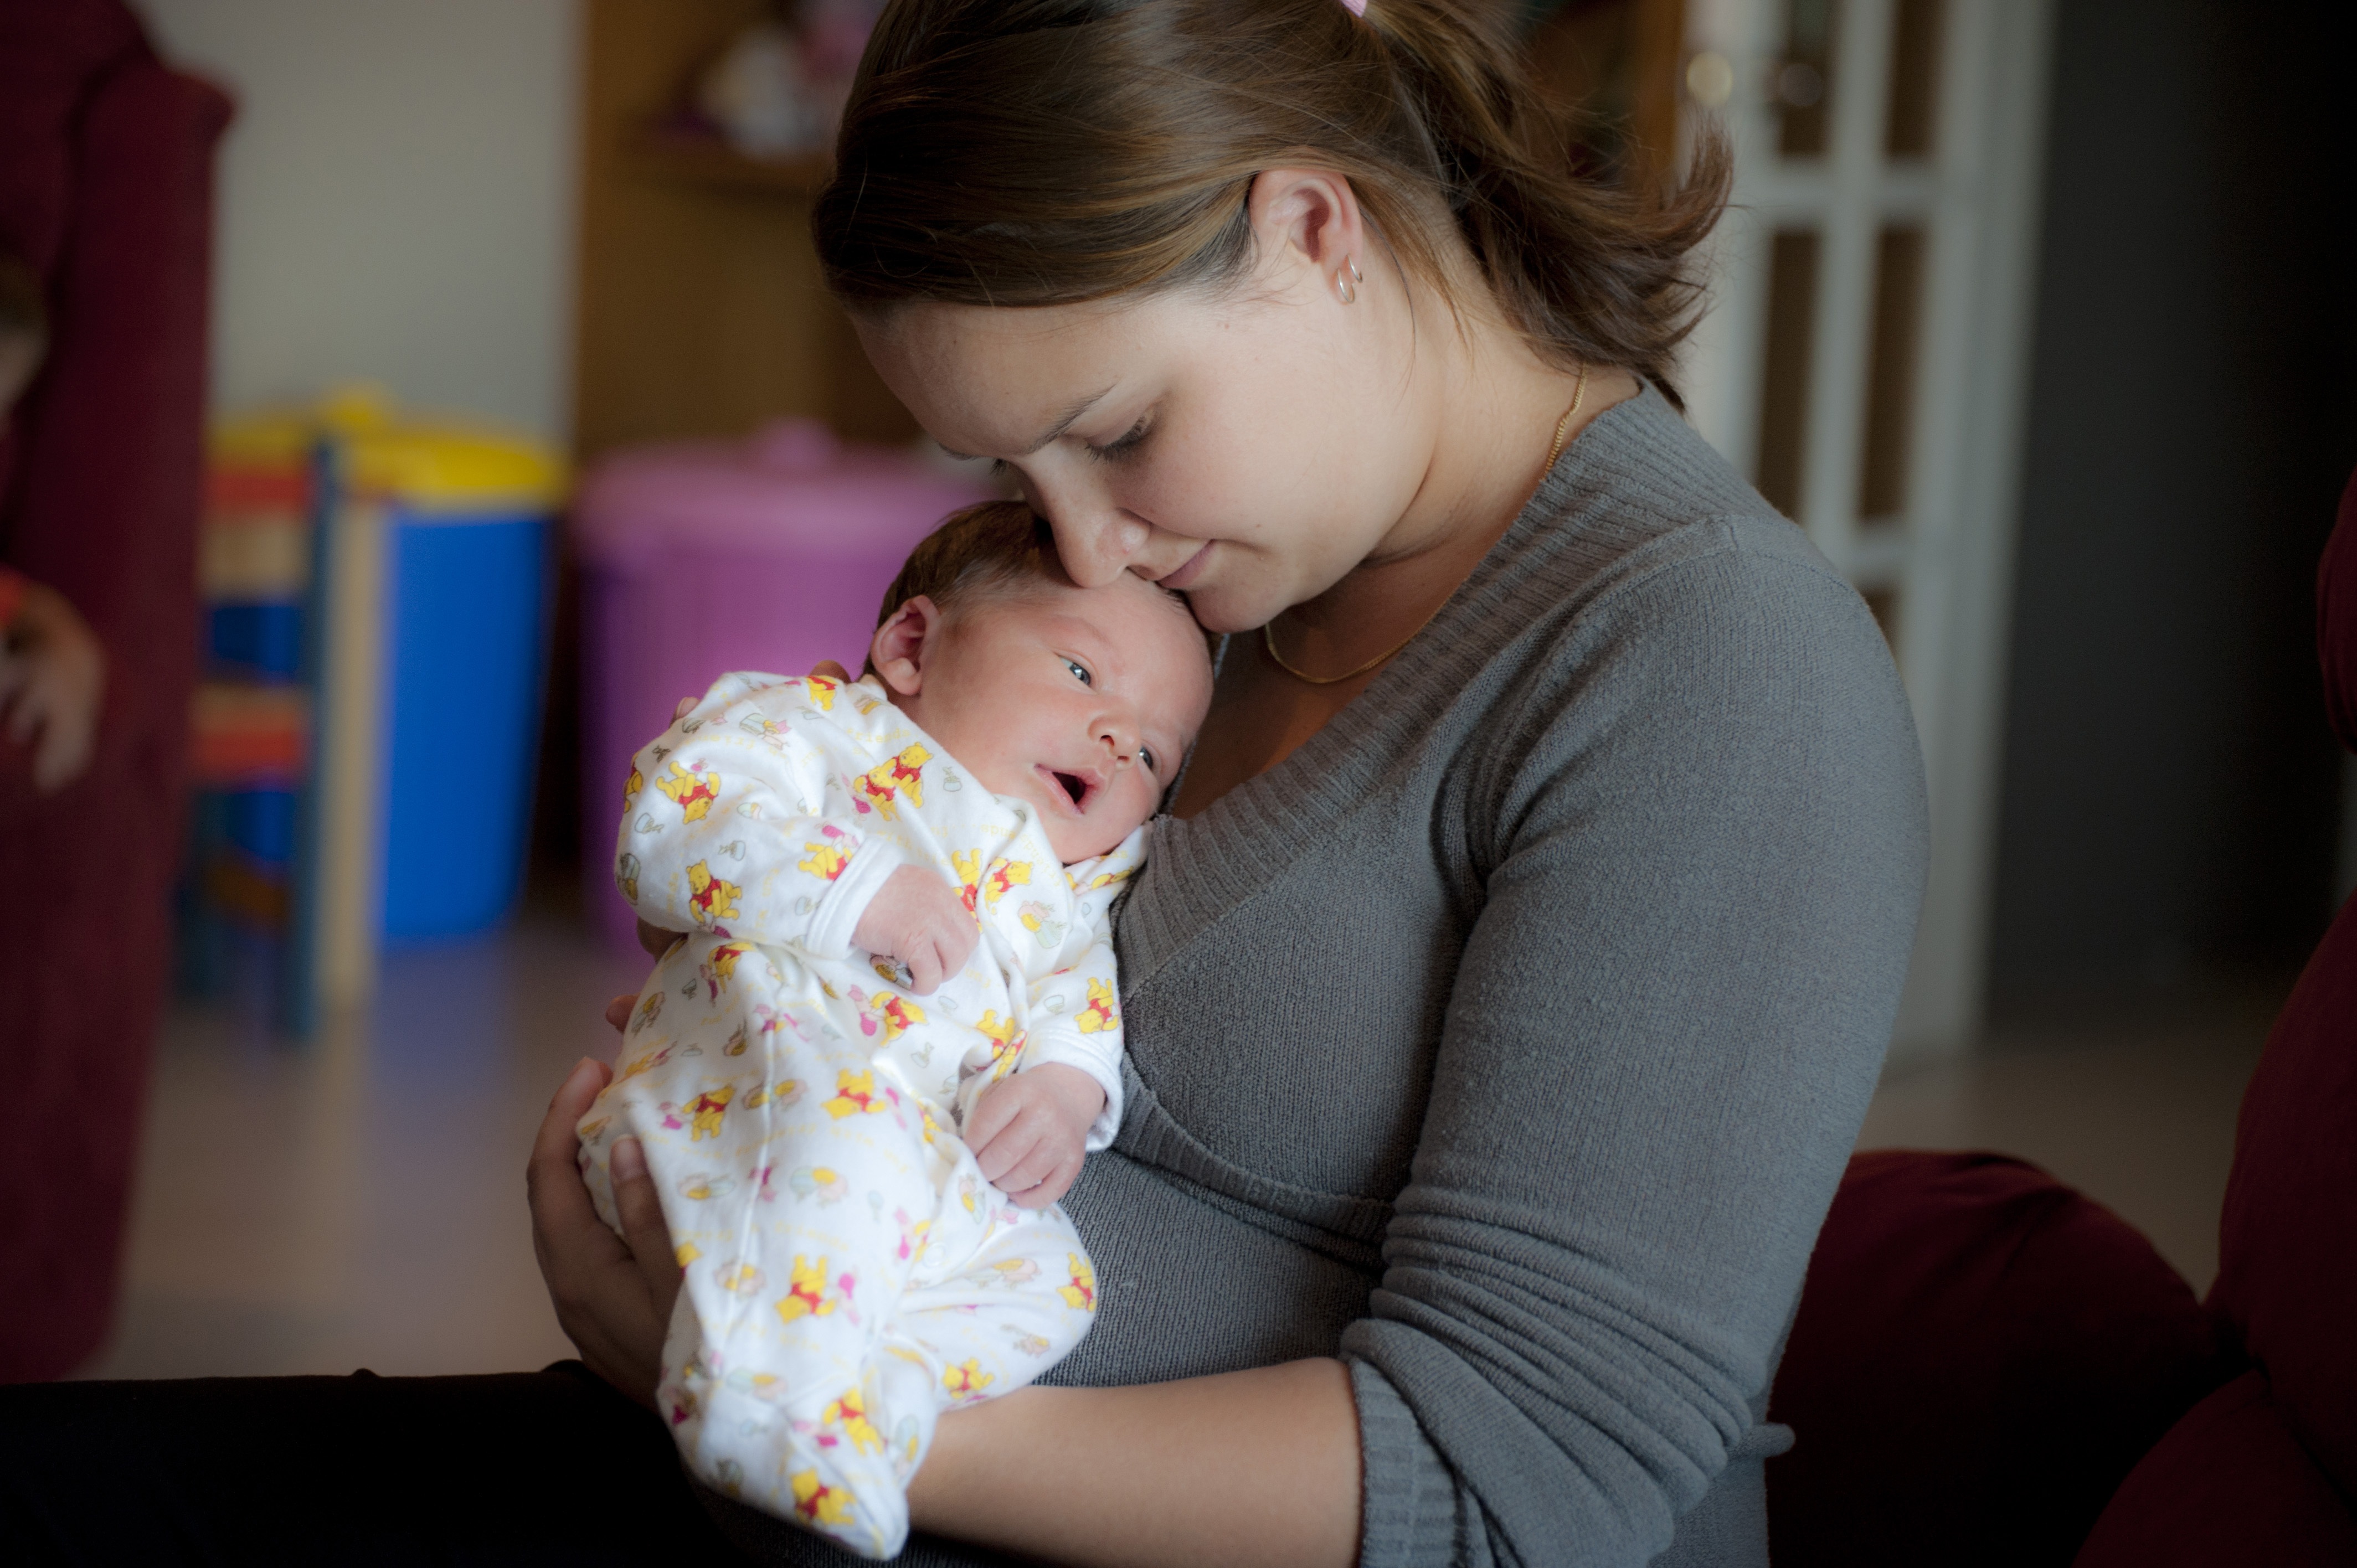
person, people, woman, love, small, peace, child, care, baby, health, childhood, caucasian, family, dream, mother, infant, newborn, toddler, innocence, little, adorable, portrait photography, mother and small baby